Lagoon Creek Pumping Station

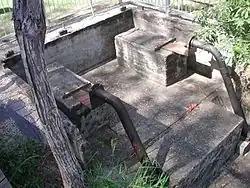
Lagoon Creek Railway Water Supply Facility and Pump Station, 2006

Lagoon Creek Pumping Station is a heritage-listed pumping station at Buckle Street, Caboolture, City of Moreton Bay, Queensland, Australia. It was built from 1913 to 1947. It was added to the Queensland Heritage Register on 24 January 2003.